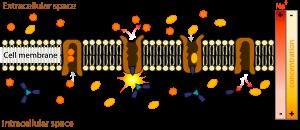
La paralysie périodique thyrotoxique est une maladie génétique qui se traduit par des accès temporaires de paralysie. Elle est due à une hyperactivité de la glande thyroïde et fut identifiée la première fois par Carl Westphal en 1885. Elle touche généralement des individus de sexe masculin d'origine asiatique entre 20 et 50 ans. Elle se manifeste par la survenue brutale d'une faiblesse musculaire et/ou d'une paralysie sans atteinte sensitive chez des personnes hyperthyroïdiennes. Une hypokaliémie est habituellement constatée au moment des crises. La crise peut conduire exceptionnellement à la mort si la faiblesse des muscles respiratoires entraîne une insuffisance respiratoire ou si l'hypokaliémie entraîne un trouble sévère du rythme cardiaque. Non traitées, ces crises ont généralement un caractère récurrent.